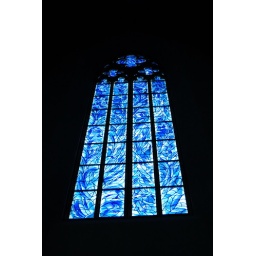
The blue glowing stained glass windows by the artist Marc Chagall in St Stephen's Church. [CRW_0185]